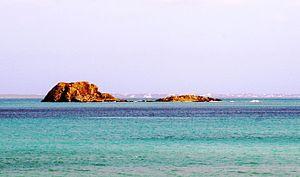
Le Rocher Créole est un îlot de l'île de Saint-Martin. Il fait partie de la collectivité d'outre-mer française de Saint-Martin et de la réserve naturelle nationale de Saint-Martin.
La réserve naturelle nationale de Saint-Martin est une réserve naturelle nationale de l'ile de Saint-Martin. Créée officiellement par décret ministériel en 1998, elle s’étend au nord-est de l'île sur 3 054 hectares avec une partie maritime de 2 796 hectares et une partie terrestre de 164 hectares.